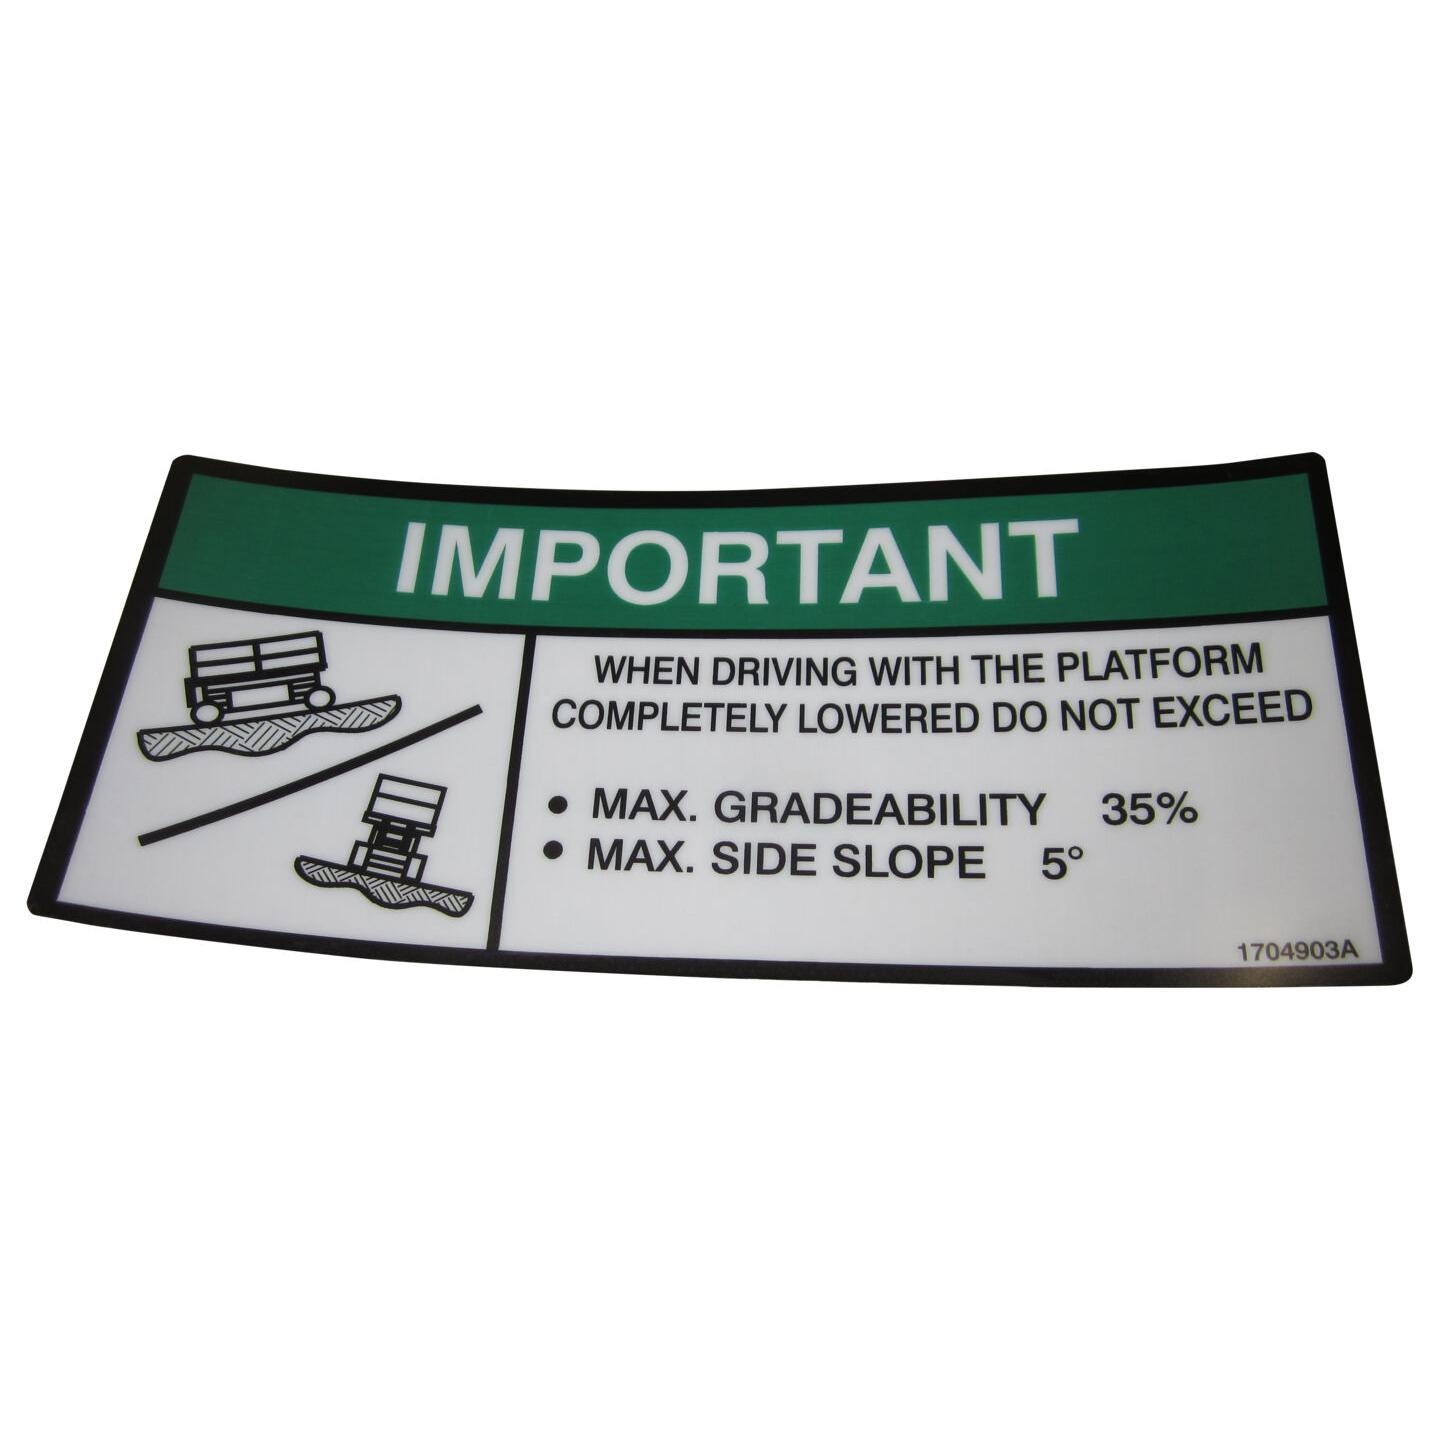
JLG Part # 1704903 - DECAL, GRADEABILITY
JLG Part 1704903 For Sale DECAL, GRADEABILITY Most parts ship out within the first 24 hours of order | Delivery average is 3-7 days within the USA | Fast On Ground Shipping | Global shipping options are also available upon [REQUEST]. ZUMA Sales is your one stop shop for parts from all the common lift brands such as JLG, Genie, Skyjack, Haulotte and Snorkel! Have a question about this part or need help sourcing any other parts? Our expert team is standing by and ready to help. Please MESSAGE us here or call ANYTIME Toll Free: 1-800-929-0984
Brand: JLG
Category: Business & Industrial > Signage